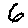
Label: 6